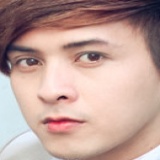
ca sĩ Hồ Quang Hiếu